Donald R. Lobaugh

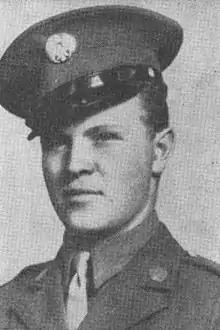
Donald Lobaugh in 1942

Donald Ronald Lobaugh (February 7, 1925 – July 22, 1944) was a United States Army soldier and a recipient of the United States military's highest decoration—the Medal of Honor—for his actions in World War II.